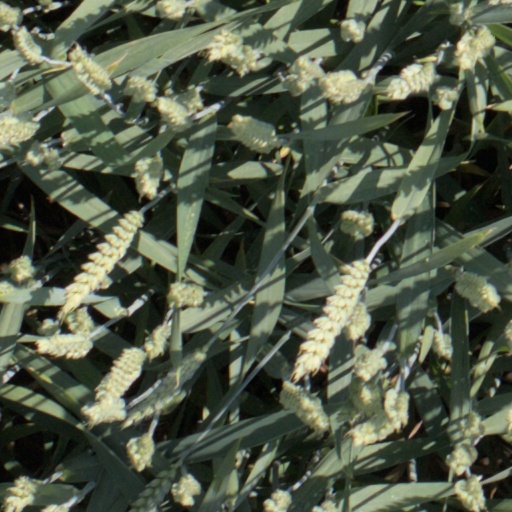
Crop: wheat